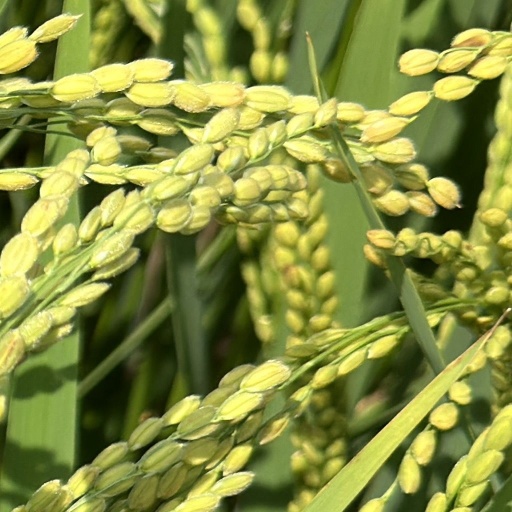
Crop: rice